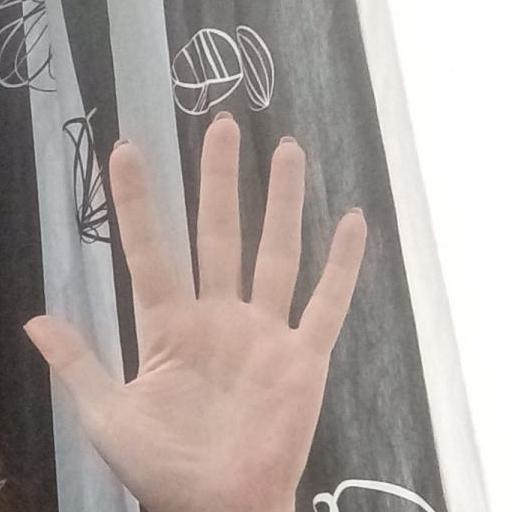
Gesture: palm